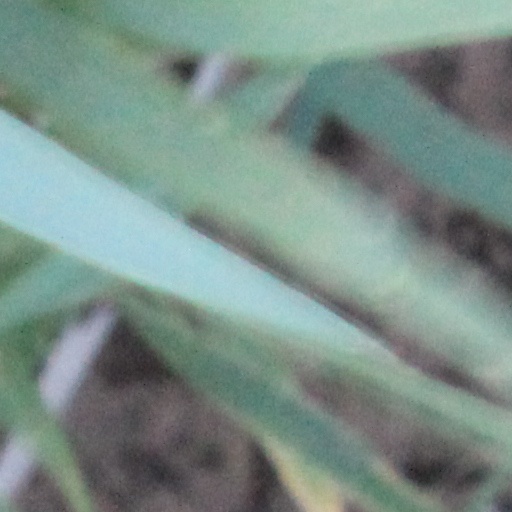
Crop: wheat